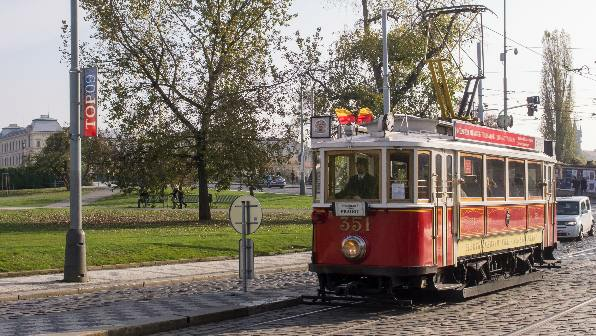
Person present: No